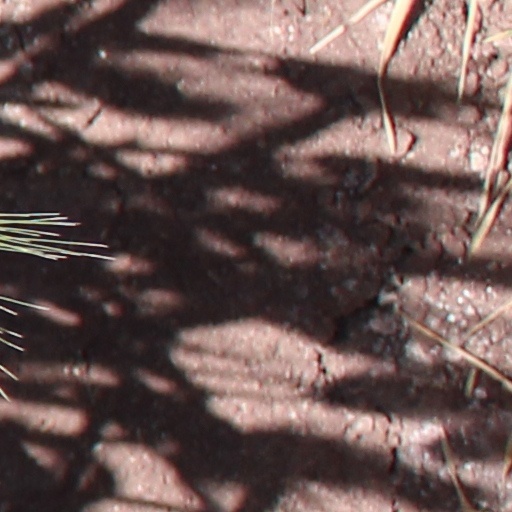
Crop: wheat